Frække Frida og de frygtløse spioner

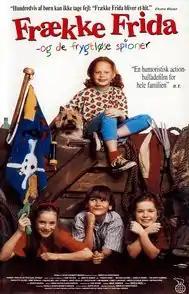
Movie poster

Frække Frida og de frygtløse spioner (English: "Naughty Frida and the Fearless Spies"), often shortened to simply "Frække Frida", is a 1994 Danish children's film written and directed by Søren Ole Christensen. Christensen based the story on a series of children's books by Lykke Nielsen. Music for the film was written and performed by Søren Rasted and Claus Norreen who later teamed up with René Dif and Lene Nystrøm later in 1994 to form the bubblegum/eurodance music group, Joyspeed (later renamed to Aqua).